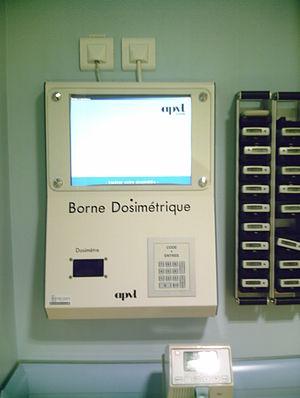
Borne destinée à la lecture des dosimètres dans un service de médecine nucléaire.
Un dosimètre est un instrument de mesure destiné à mesurer la dose radioactive ou l'équivalent de dose reçus par une personne exposée à un rayonnement ionisant, dans le cadre de son activité professionnelle, d'un accident ou d'une radiothérapie vectorisée.